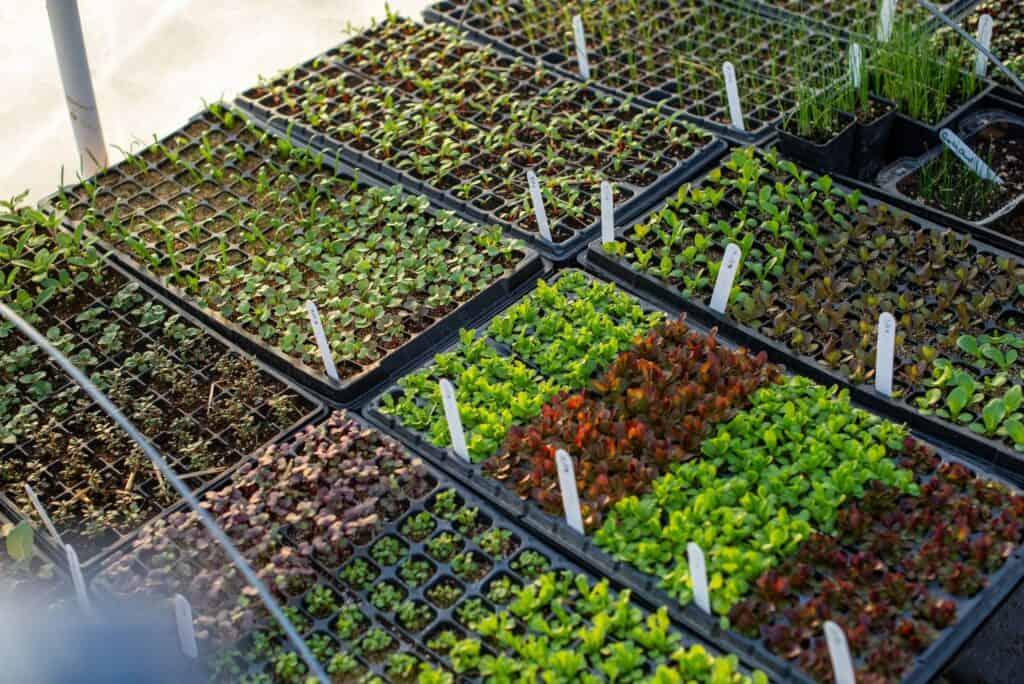
Bustani ya kisasa, itumikayo kuotesha mbogamboga na mimea tofauti kwa kutumia vitalu vya kisasa vilivyotengenezwa na kupangiliwa katika safu zilizonyooka, tayari kwa ukuaji.